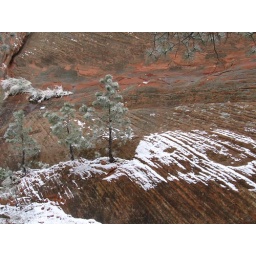
trees growing in rocks